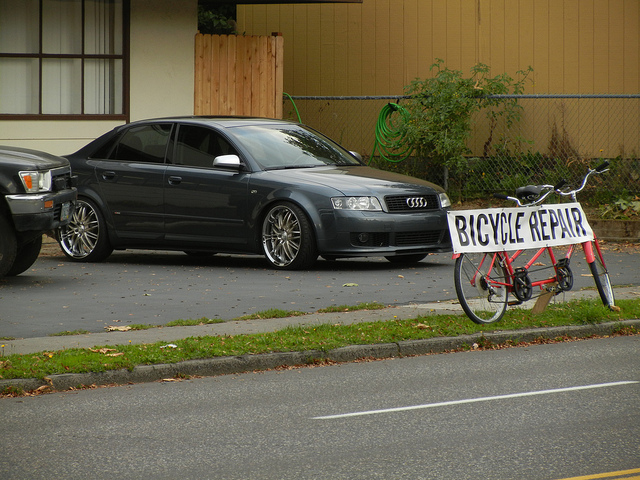
user: Given an image and a question. Answer the question in a short answer. Question: What vehicle is this? Short Answer:
assistant: car